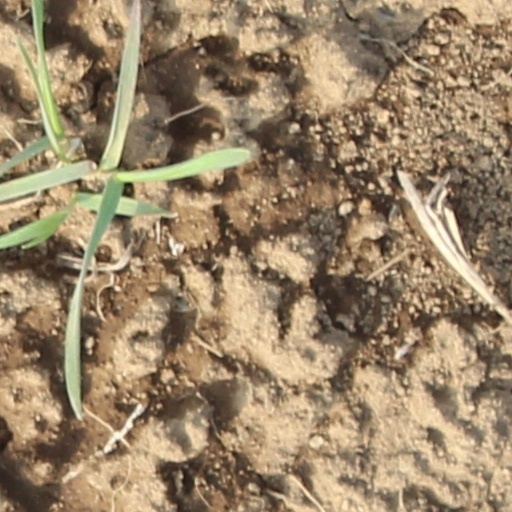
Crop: wheat